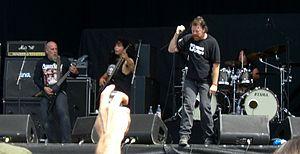
Agent Steel est un groupe de heavy metal américain, originaire de Los Angeles, en Californie. Formé en 1984, le groupe enregistre son premier album en 1985. Ensuite, il aura plusieurs changements de line-up. En 1988, le groupe, dont John Cyriis et Chuck Profus sont les deux derniers membres présents au début du groupe, se séparera.